Vernon W. Thomson

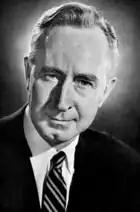
Thomson as governor.

In 1960, he was elected to the United States House of Representatives representing Wisconsin's 3rd congressional district. He served in the 87th and was reelected to the six succeeding congresses. Thomson voted in favor of the Civil Rights Act of 1964. He was defeated for reelection in 1974, losing to Alvin Baldus. He resigned before the official end of his term, overall serving from January 3, 1961 till December 31, 1974. Thomson was a member of the Federal Election Commission.